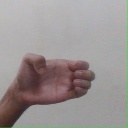
अक्षर: ख